Emmanuel Appiah (entrepreneur)

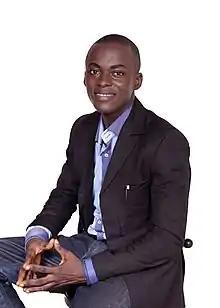
A picture of Emmanuel Appiah

Emmanuel Appiah is a Ghanaian technology entrepreneur and 'acting' Chief Executive Officer of Aireceive LLC, a technology company in Ghana. He is known to have developed an app to improve sanitation in Ghana and communicate without the use of internet.